Aslan Ashurov

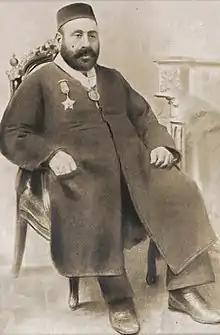

By 1898, the Ashurov family had become major business figures in Baku: the Ashurov Brothers Trading Company is recorded as owning 5 steamships, 3 barques (three masted sailing ships); 5 additional sailing ships, and 8 barges. In addition, the family also owned the Ashurov & Company Power Station business. Aslan Ashurov also took advantage of the developing Azeri oil industry to advance his shipping and trading interests across the Russian empire and beyond. Aslan Ashurov built one of the largest private houses in Baku.